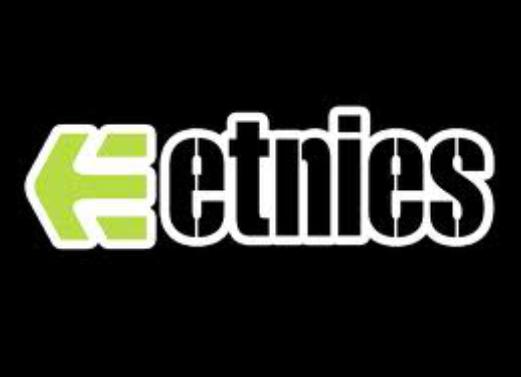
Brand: Etnies
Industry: Clothes